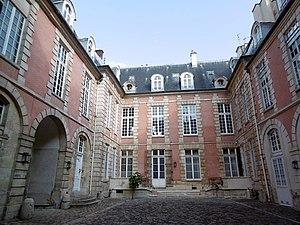
Hôtel Mégret de Sérilly 4